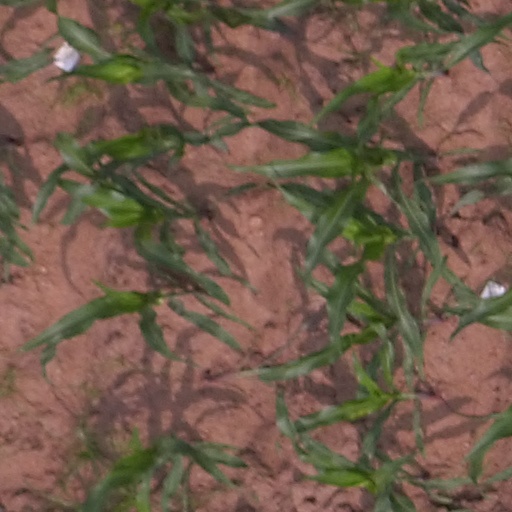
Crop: maize; corn